Peterborough Regional Health Centre

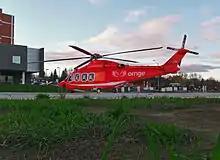
Peterborough Regional Health Centre is often accessed by ORNGE - both to incoming and outgoing patients.

PRHC is the region's largest employer with a staff of approximately 2,500 and about 500 physicians with various privileges. The hospital has more than 600 volunteers.